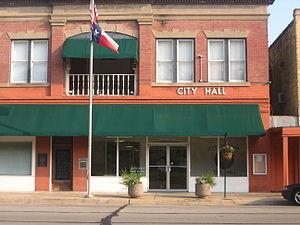
La ville d’Edna est le siège du comté de Jackson, dans l’État du Texas, aux États-Unis. Sa population s’élevait à 5 499 habitants lors du recensement de 2010, estimée à 5 817 habitants en 2016.